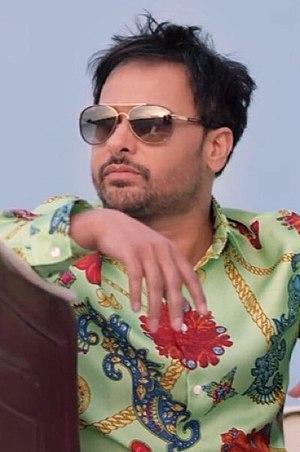
Pollywood est le nom donné à l'industrie régionale du cinéma indien en langue pendjabi dans l'État du Pendjab, principalement basé à Amritsar.